Mindball

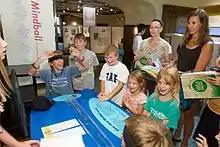
Mindball at The Bakken.

The technique is based on EEG methodology and the basic concept is to move a ball with your mind; Mindball.